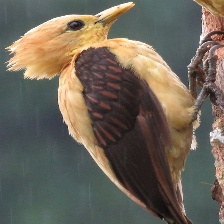
Species: CREAM COLORED WOODPECKER
Scientific name: CELEUS FLAVUS